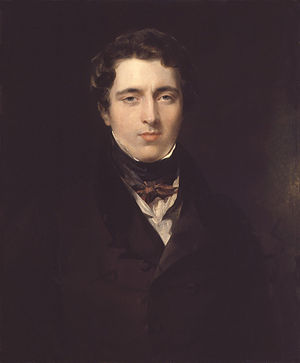
Richard Parkes Bonington
Richard Parkes Bonington var en engelsk maler.